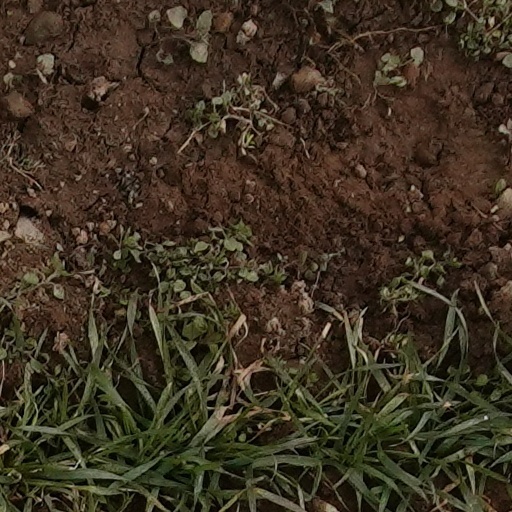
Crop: wheat